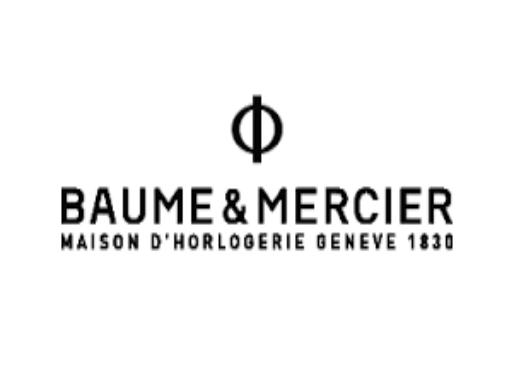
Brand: Baume et Mercier-2
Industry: Clothes